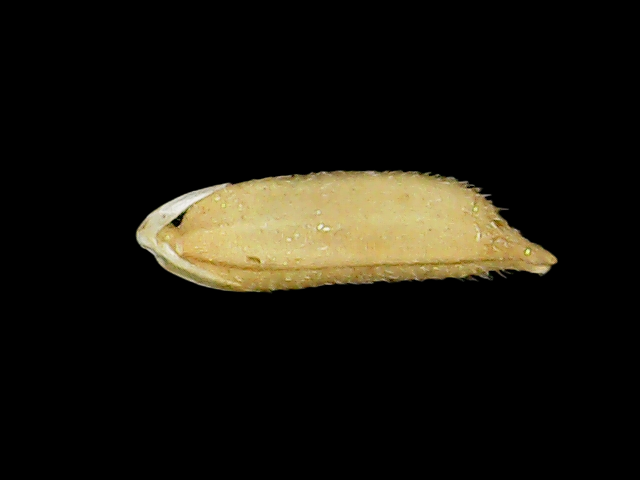
Rice variety: Binadhan12